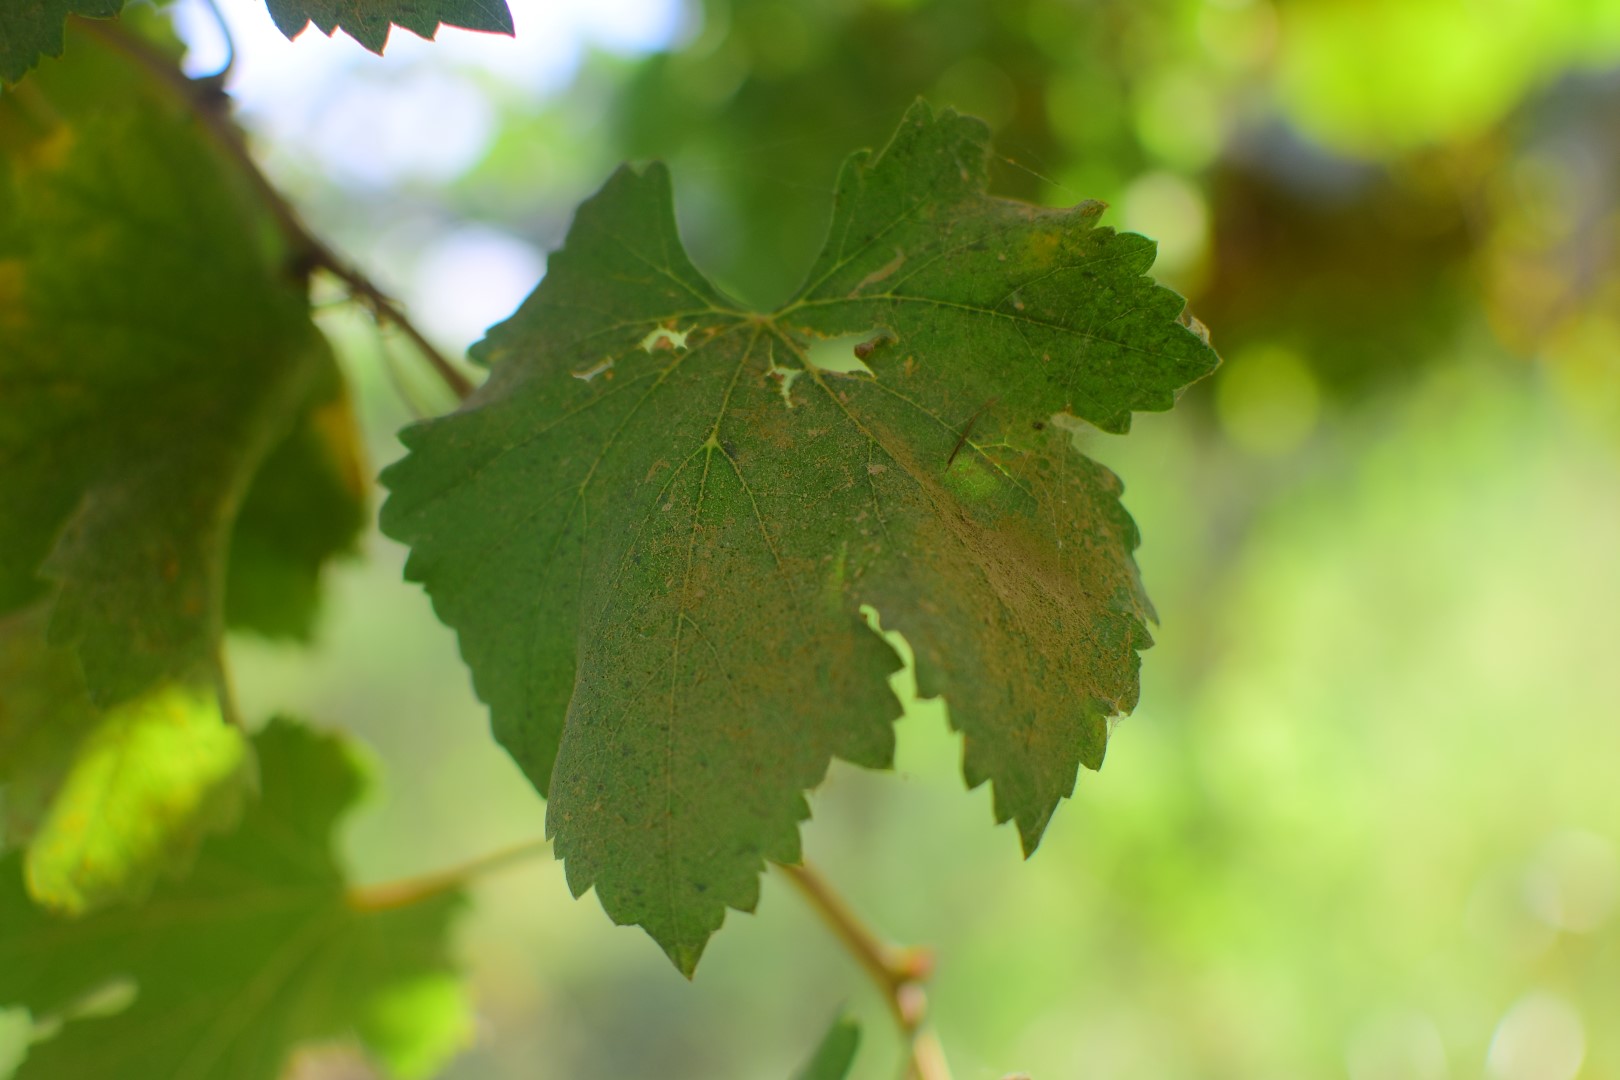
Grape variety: Deas Al-Annz